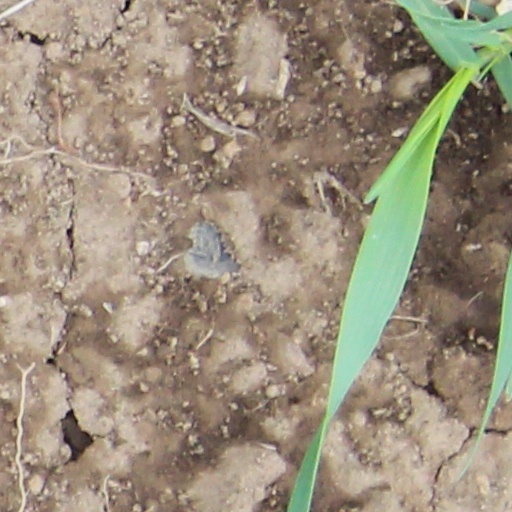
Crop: wheat